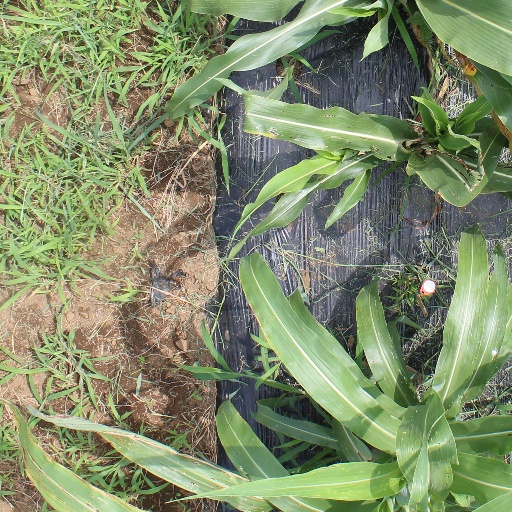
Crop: sorghum